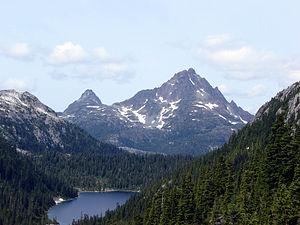
Le parc provincial Strathcona est un parc provincial de la Colombie-Britannique situé sur l'île de Vancouver. Fondé en 1911, il s'agit du plus ancien parc provincial de la province. Il a été nommé en l'honneur de Donald Alexander Smith, 1ᵉʳ baron Strathcona et Mont Royal, un magnat du chemin de fer. Une partie du parc fait partie de la réserve de biosphère de Clayoquot Sound.
Le Golden Hinde est une montagne et le point culminant de l'île de Vancouver, sur la côte pacifique du Canada, dans la province de Colombie-Britannique.
Les chaînes côtières du Pacifique, en anglais Pacific Coast Ranges, sont une série de montagnes qui s'étirent le long de la côte occidentale de l'Amérique du Nord, depuis l'Alaska jusqu'au Mexique. Elles offrent des paysages très différents car elles bordent plusieurs milliers de kilomètres de littoral. Elles culminent à 5 959 mètres au mont Logan dans le Yukon au Canada. Partout, elles plongent de manière abrupte dans l'océan Pacifique, sauf sur les sites d'estuaires et de baies.